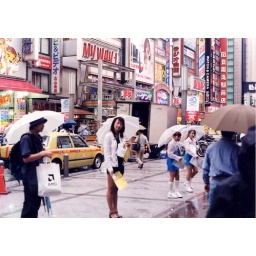
Nothing to speak of here... just some colorful buildings in the back, and stuff.